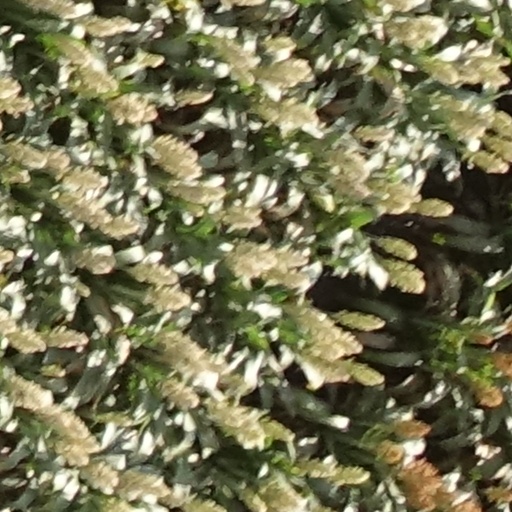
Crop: sorghum